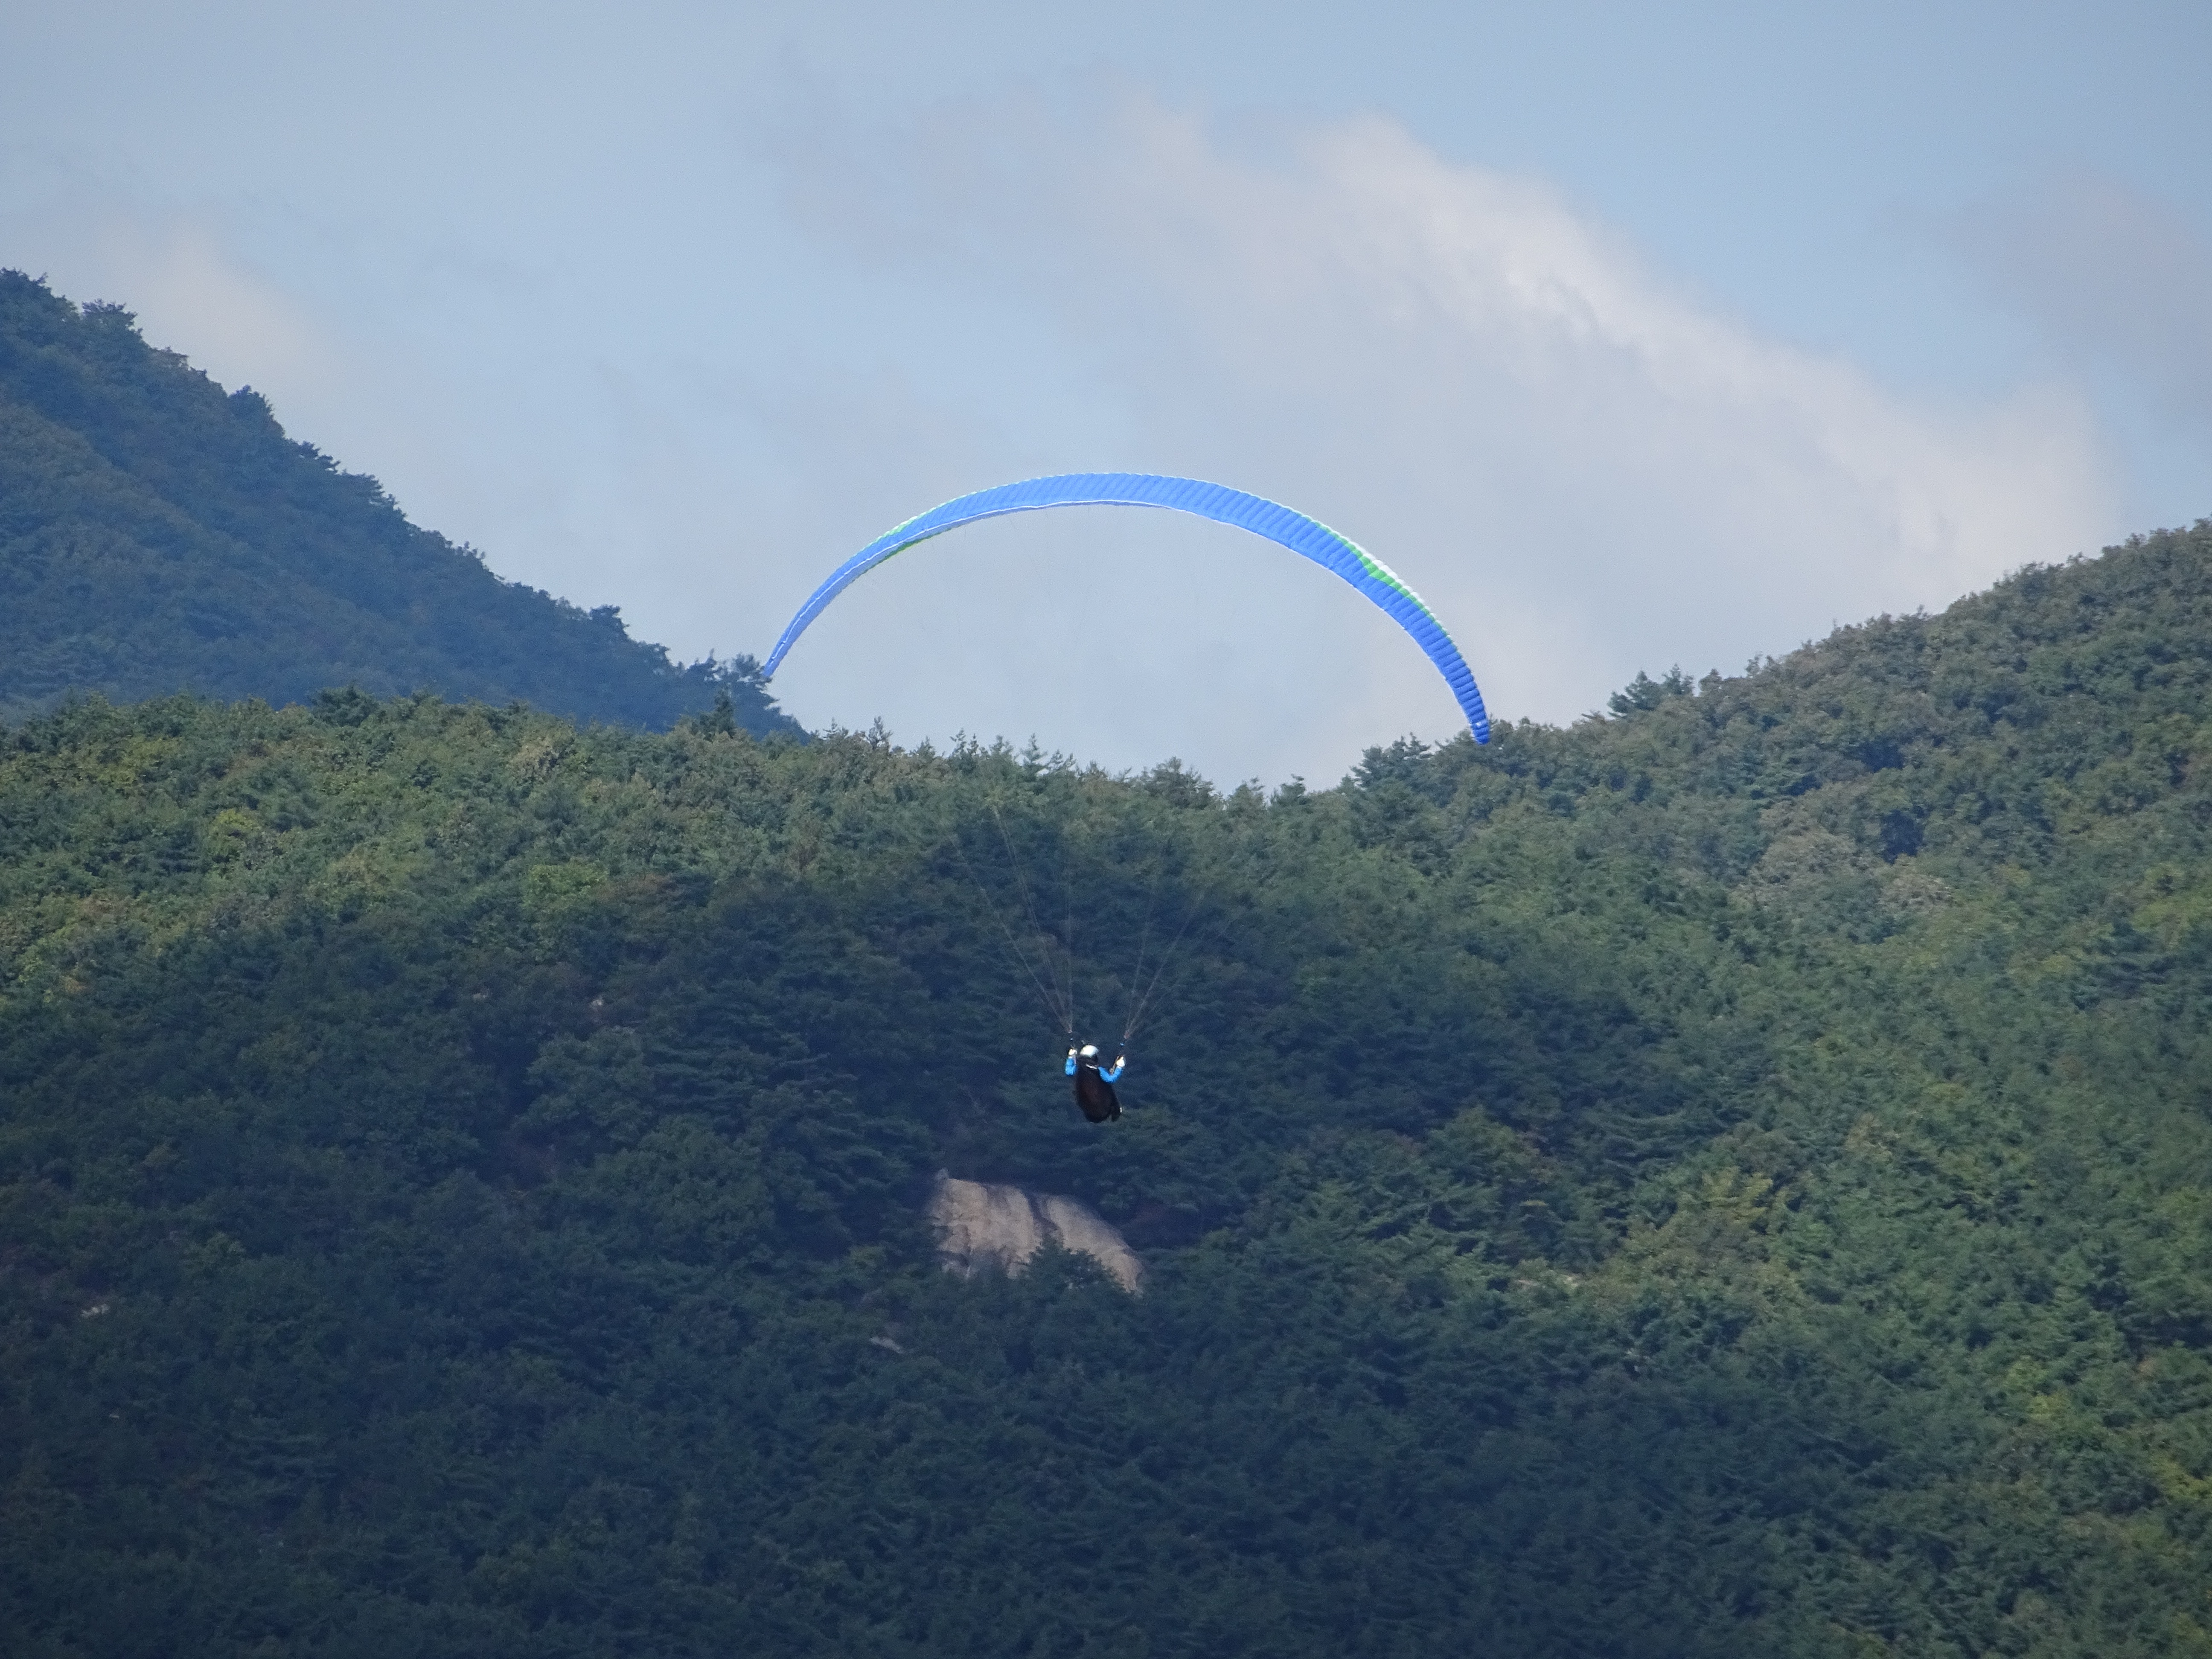
nature, mountain, sport, hill, adventure, flight, extreme sport, paragliding, rainbow, sports, gliding, parachuting, air sports, atmosphere of earth, windsports